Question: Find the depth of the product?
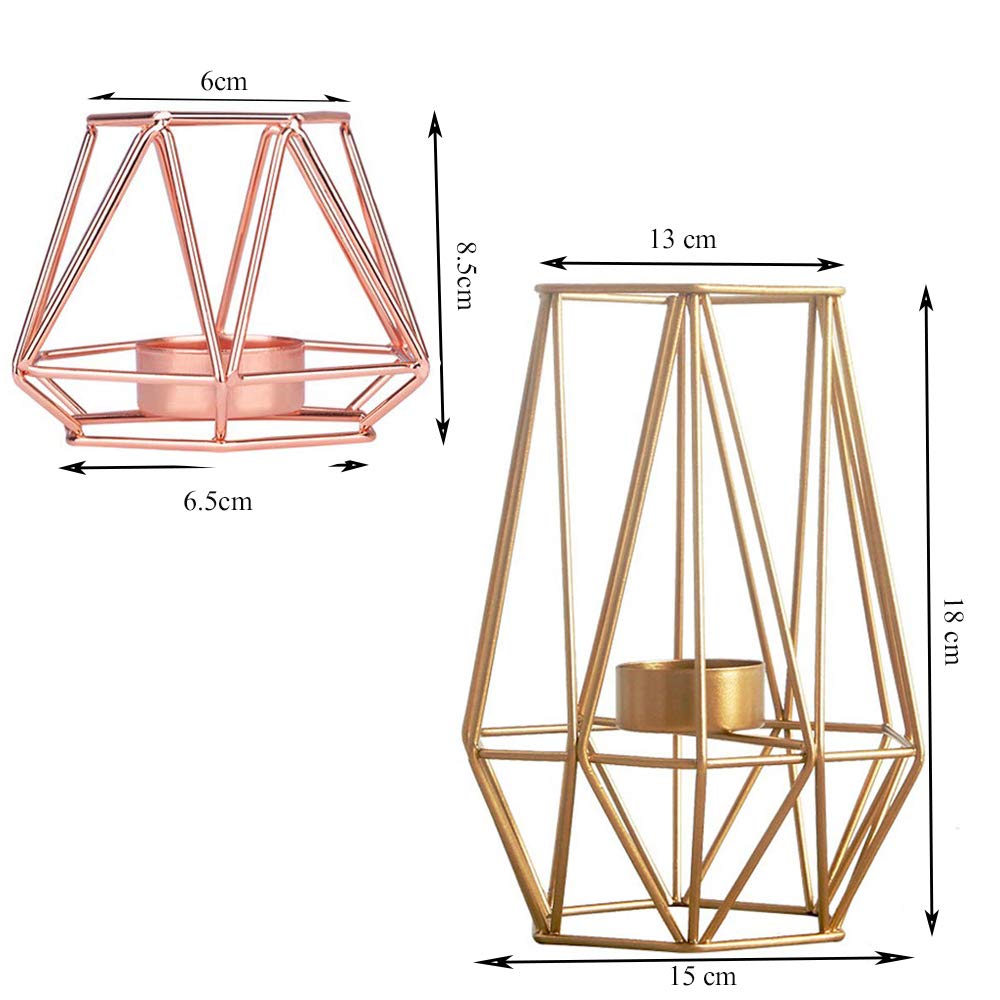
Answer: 15.0 centimetre